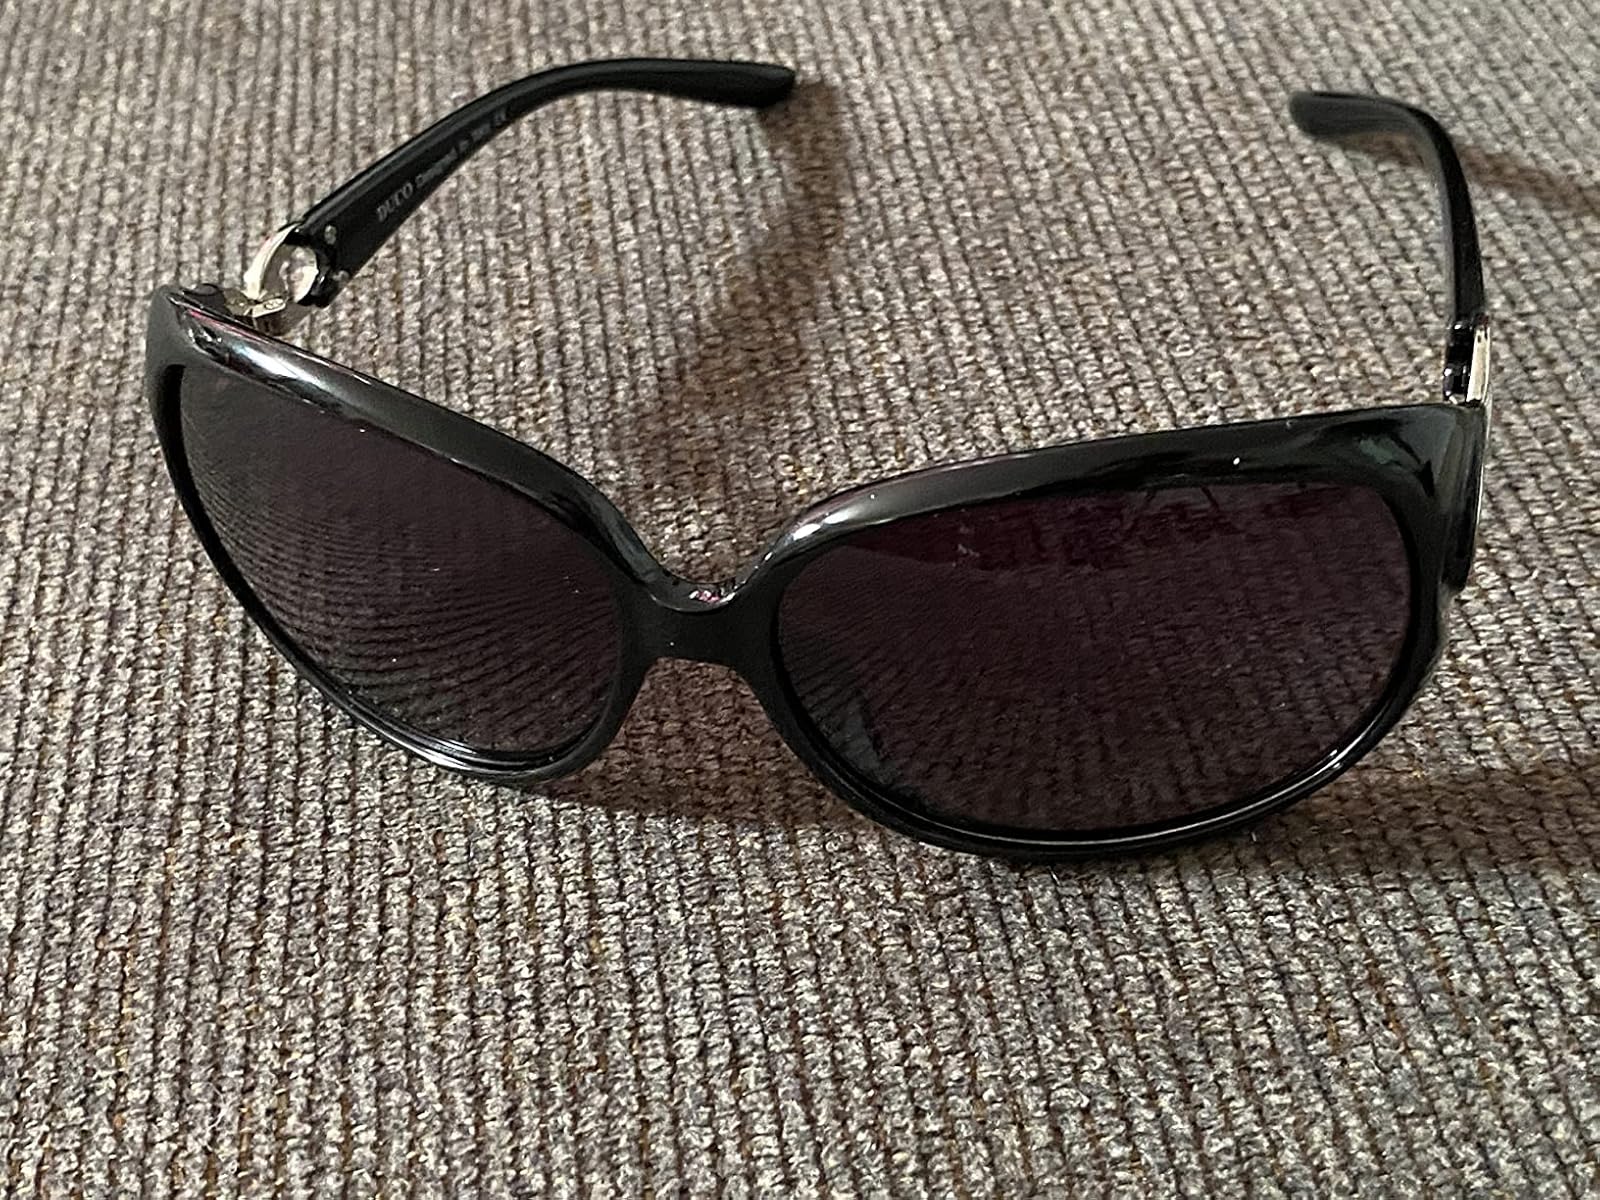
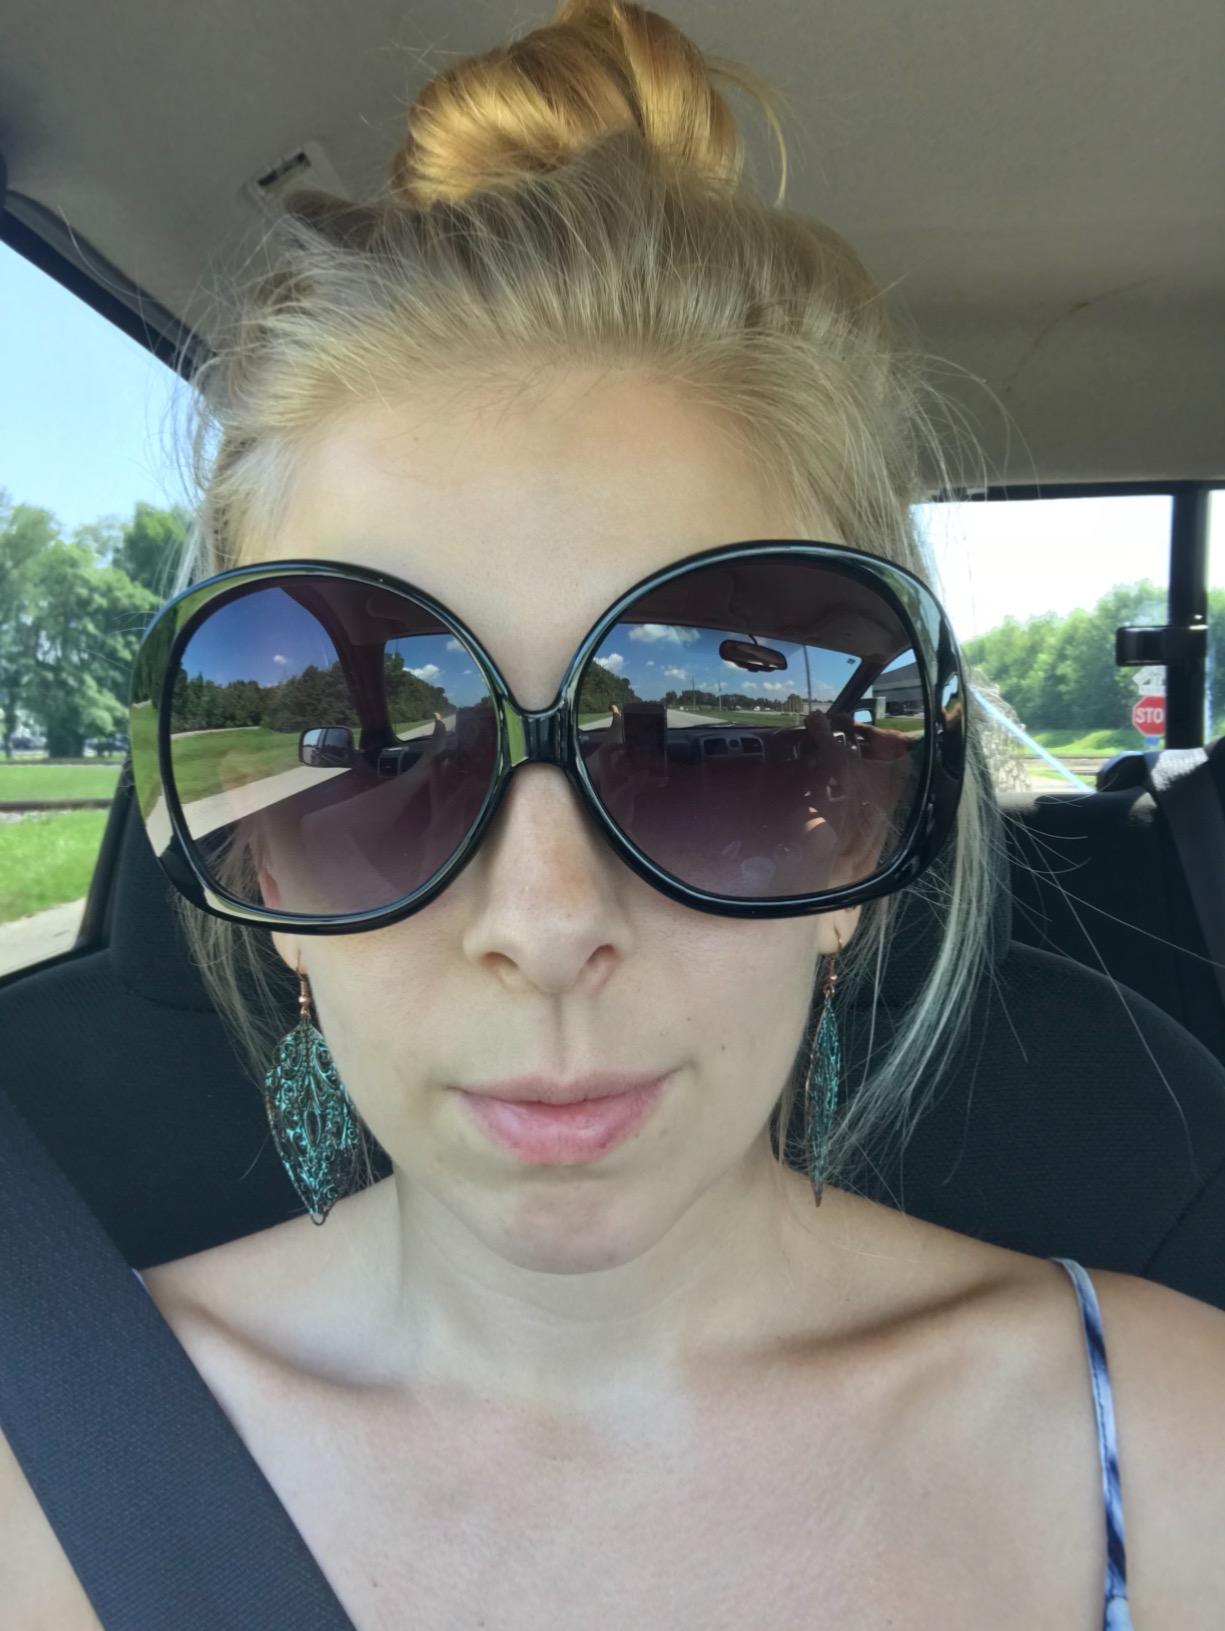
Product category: accessories_sunglasses
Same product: no